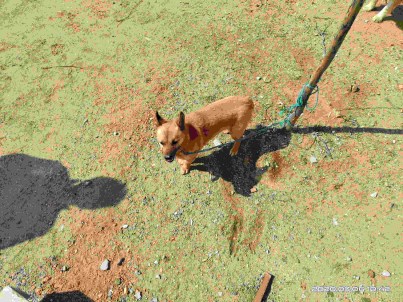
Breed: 3336-n000121-chinese_rural_dog